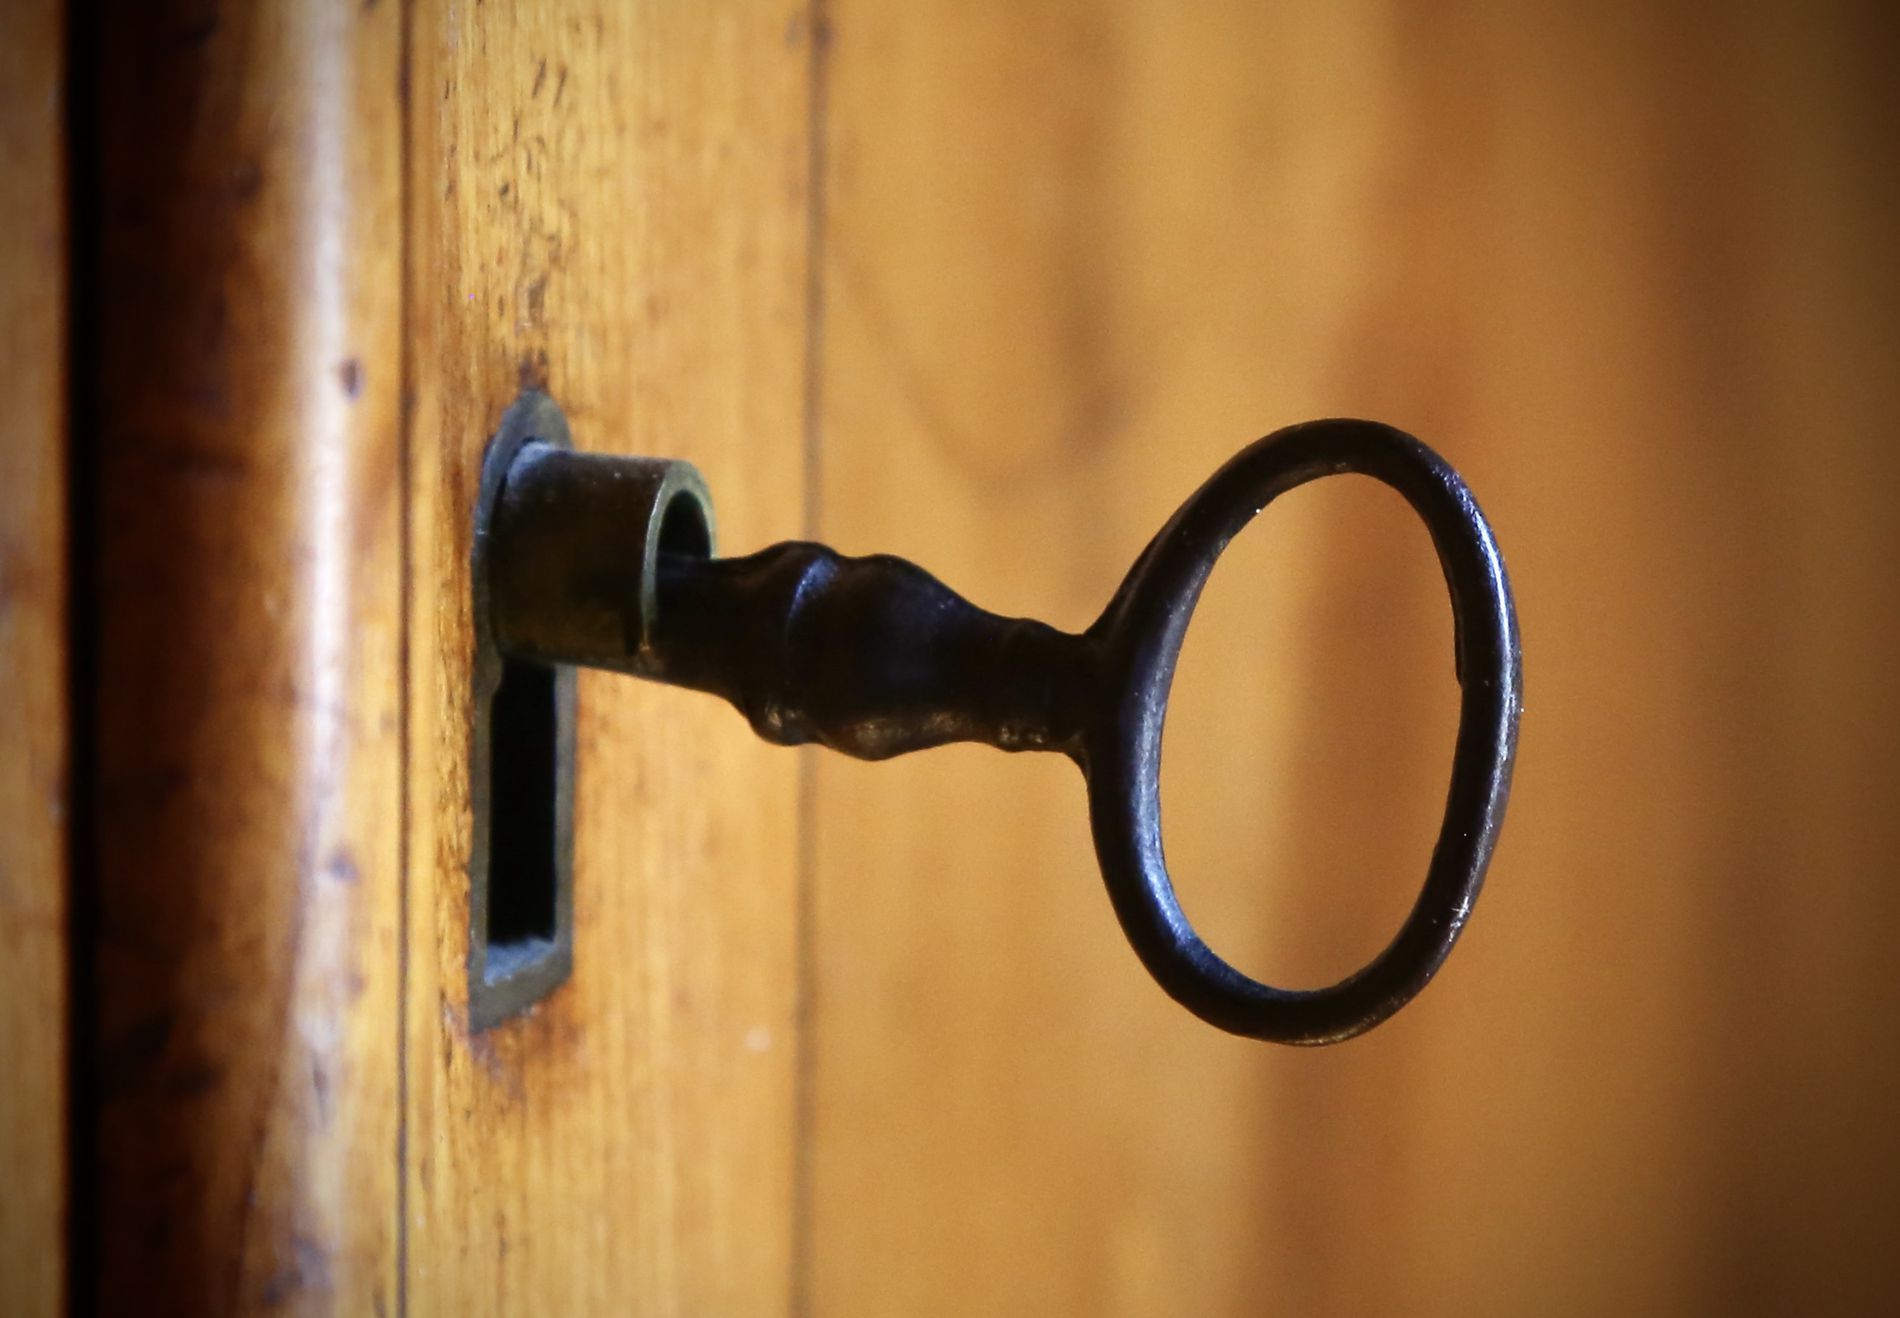
Metal key
The image captures a metal key inserted into a keyhole on a wooden door. The key has a large, circular handle and a thick, ornate stem. The metal of the key appears aged.
A close-up shot shows an old metal key inserted into a lock on a textured wooden door. The color palette is dominated by warm browns and tans of the wood, contrasted with dark grays and blacks of the metal key and lock. The mood is one of mystery and history, hinting at what lies behind the locked door and the stories the old lock could tell.
Labels: Smoke Pipe, Handle, Key, Door, Keyhole
Camera: Canon Canon EOS 5D Mark III
Lens: Canon EF 24-105mm f/4L IS, Canon EF 24-105mm f/4L IS
Aperture: F7.1
Exposure: 1/80 sec
ISO: 1600
Focal length: 105.0 mm